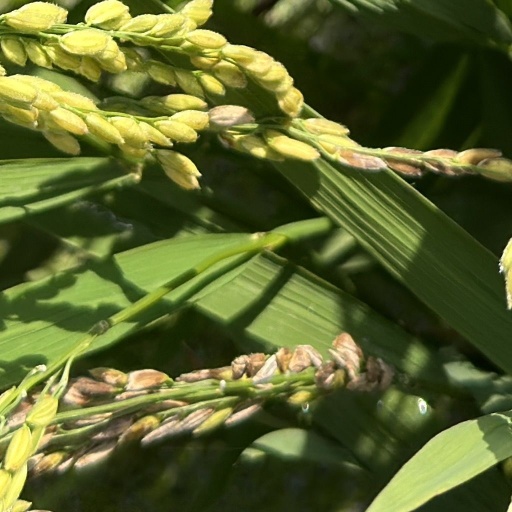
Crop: rice